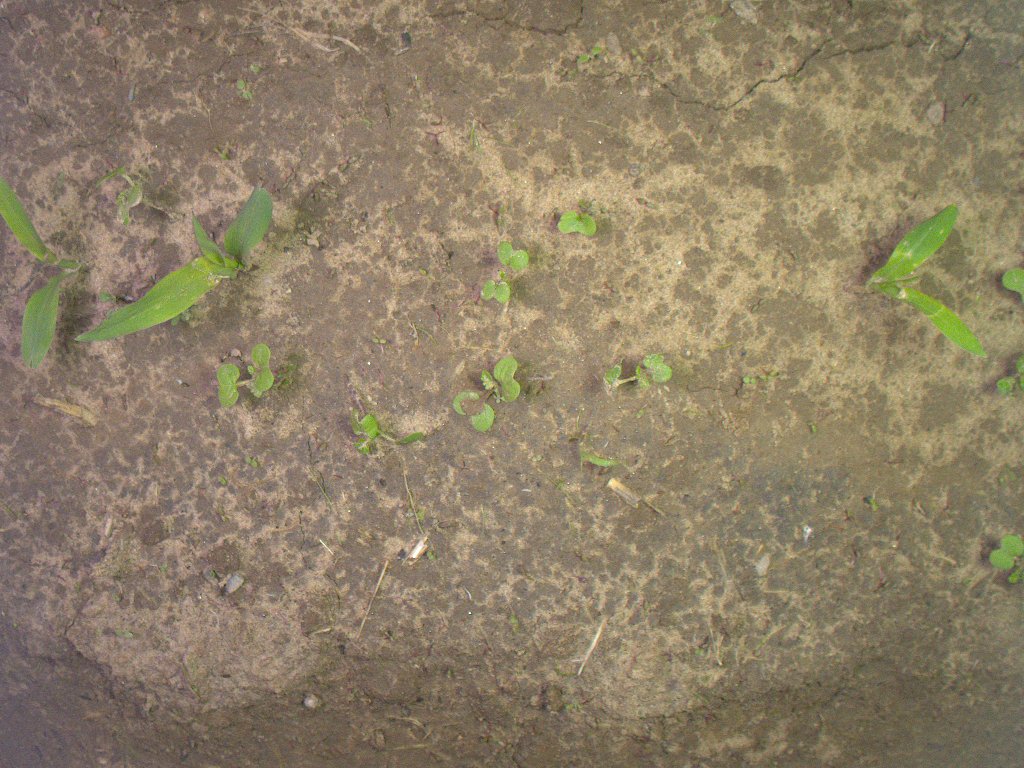
Crop: maize
Objects: maize, maize, maize, stem_maize, stem_maize, stem_maize